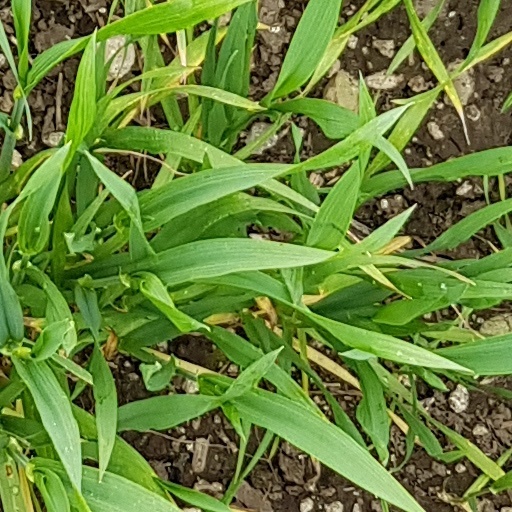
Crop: wheat